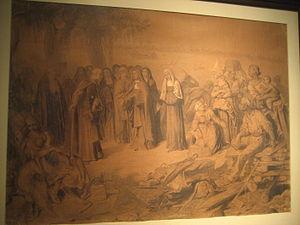
Étienne de Perier dit « Perier l'Ainé », né en 1687 à Dunkerque et mort le 1ᵉʳ avril 1766 au château de Tréoudale à Saint-Martin-des-Champs, est un gouverneur colonial français du XVIIIème siècle, lieutenant-général des armées navales du roi Louis XV et Grand-croix de l'Ordre royal et militaire de Saint-Louis.